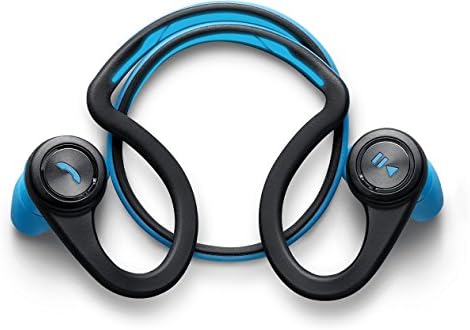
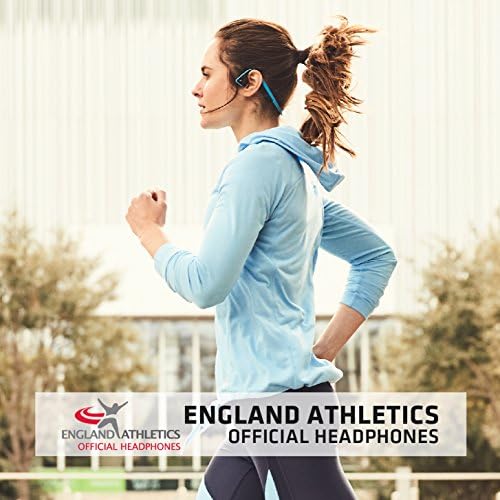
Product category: headphones
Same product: no